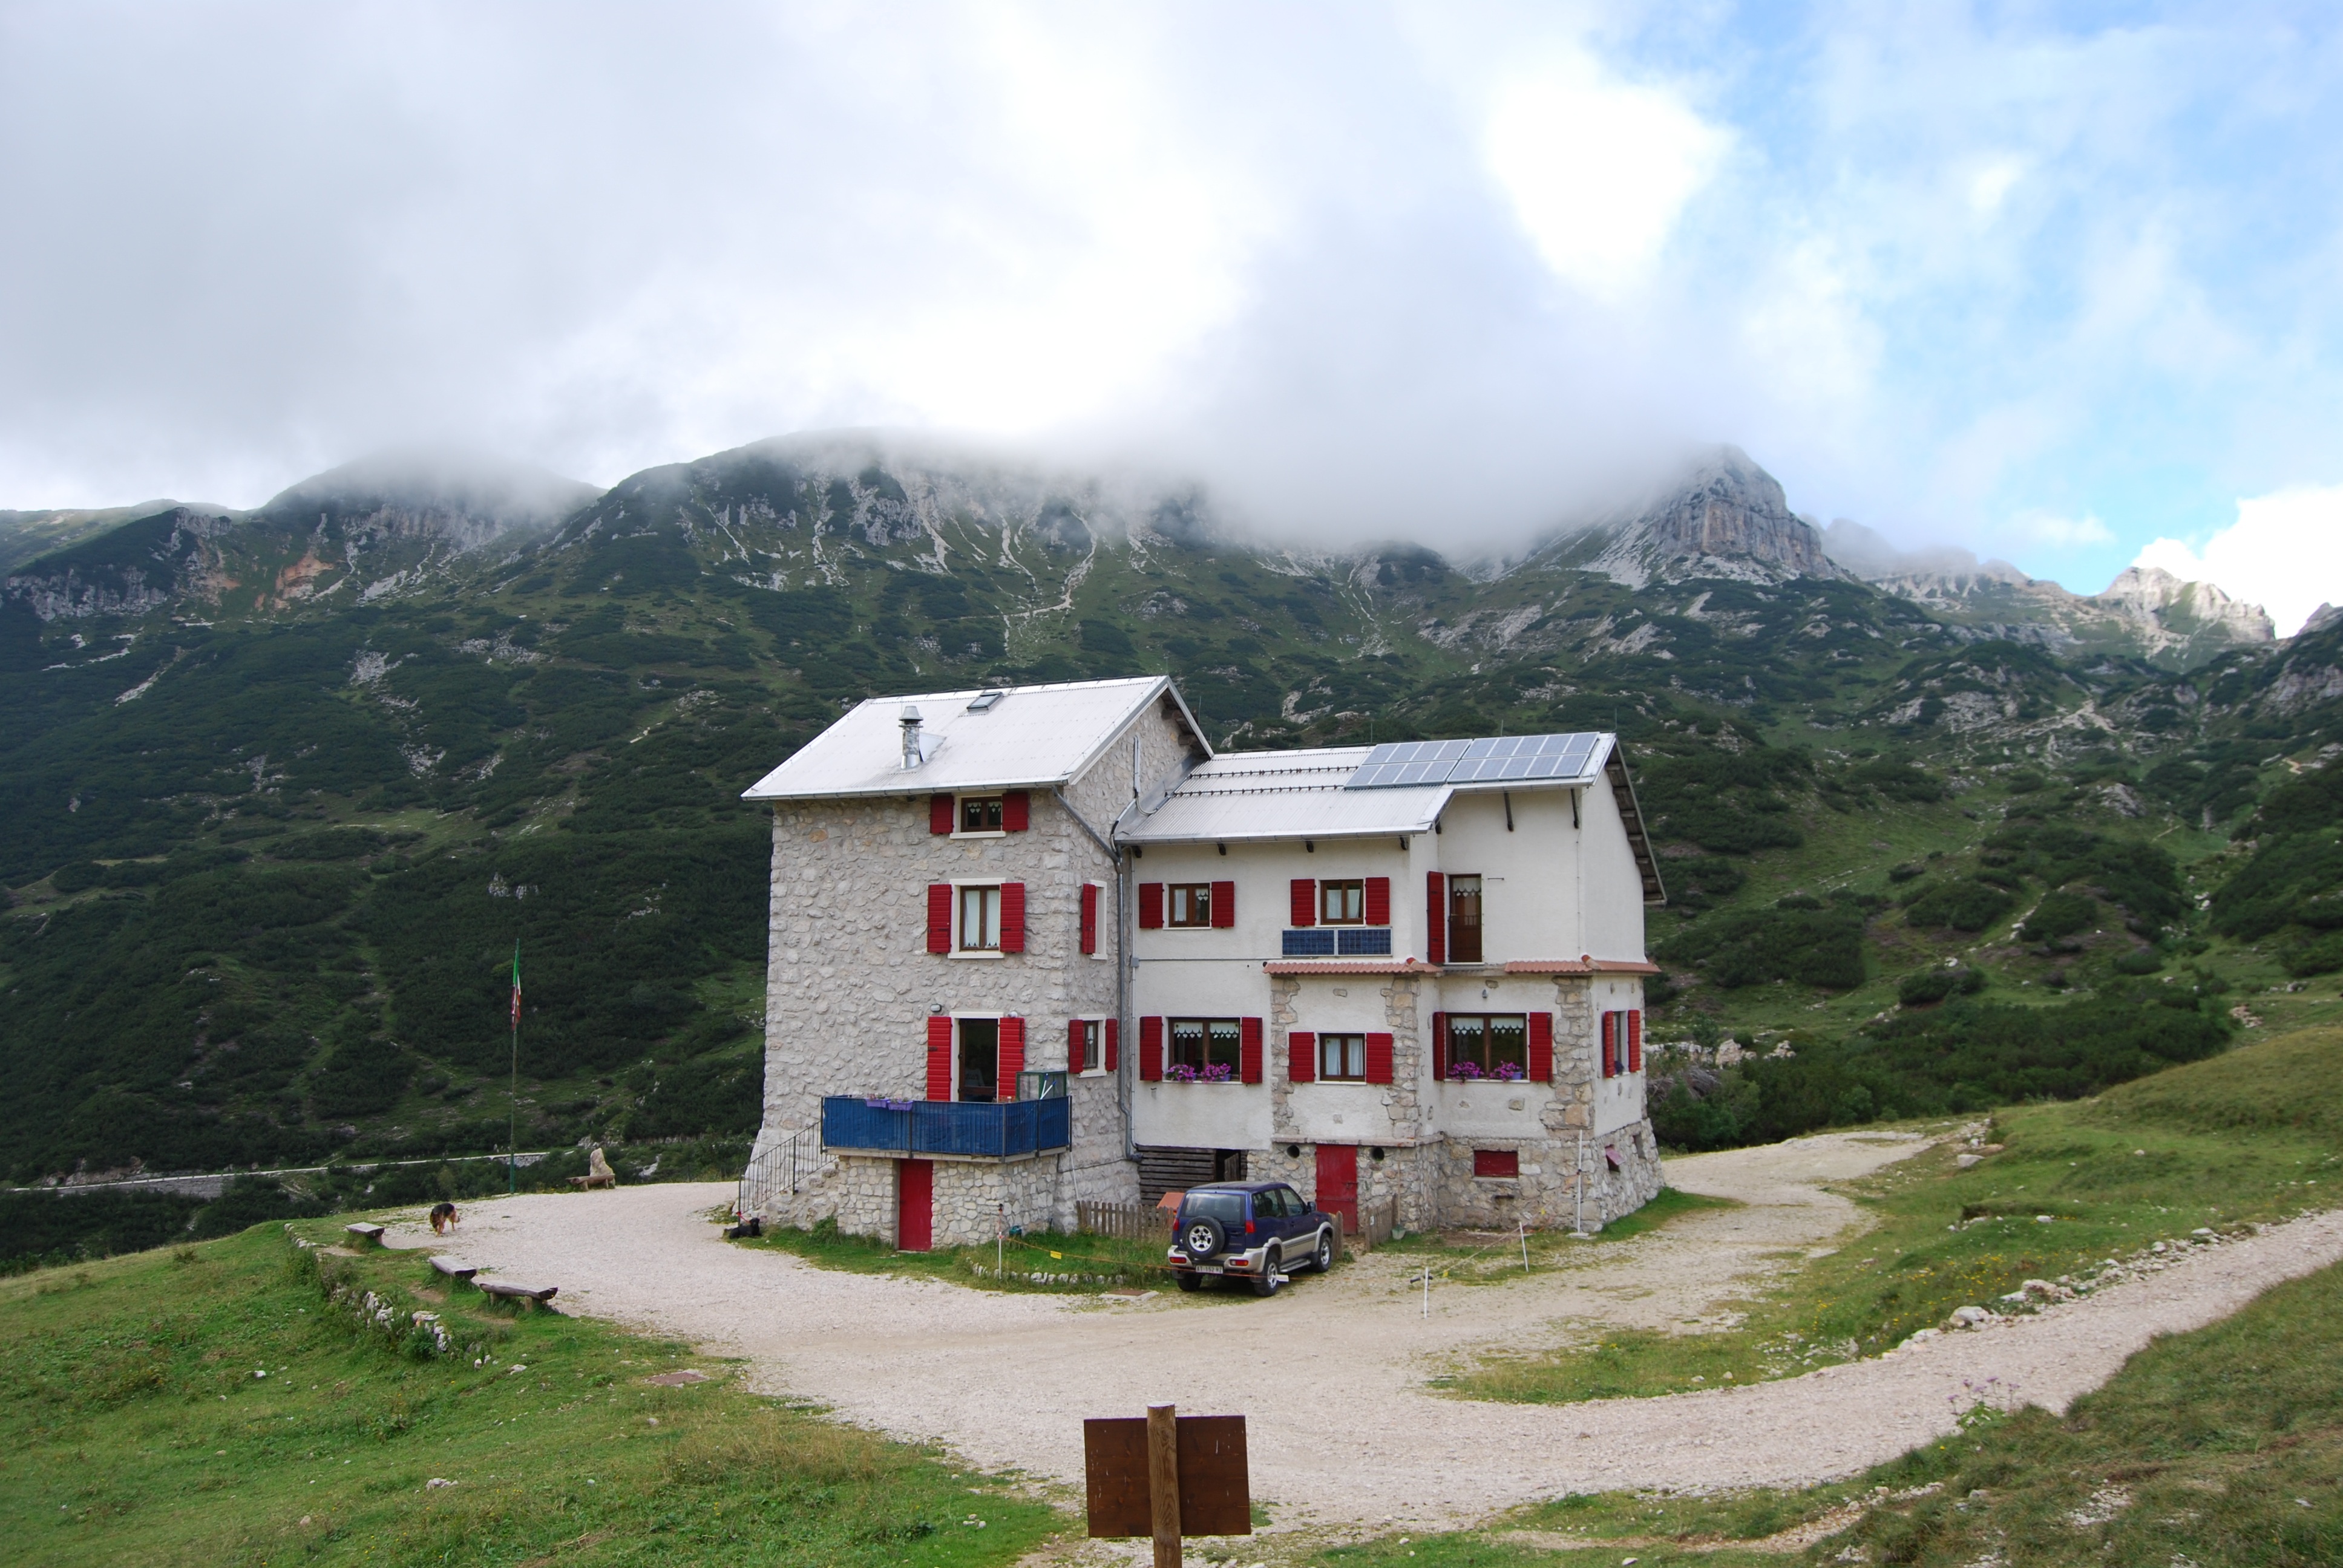
mountain, town, mountain range, vacation, hut, village, cottage, italy, fjord, mountains, alps, veneto, refuge, rural area, mountainous landforms, prealpi